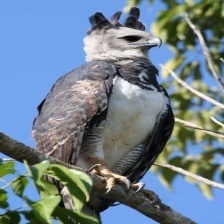
Species: HARPY EAGLE
Scientific name: HARPIA HARPYJA